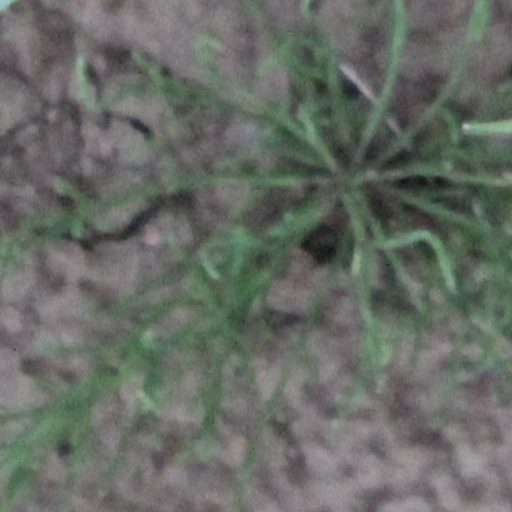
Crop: wheat